Holometabola

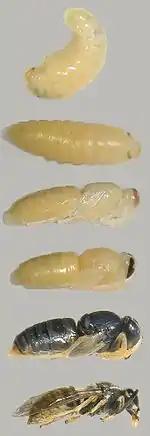
Holometabolism stages in Hymenoptera

The Endopterygota are distinguished from the Exopterygota by the way in which their wings develop. Endopterygota (literally "internal winged forms") develop wings inside the body and undergo an elaborate metamorphosis involving a pupal stage. Exopterygota ("external winged forms") develop wings on the outside of their bodies and do not go through a pupal stage. The latter trait is plesiomorphic, however, as it is found also in groups such as Odonata (dragonflies and damselflies), which are not Neoptera, but more basal among insects.